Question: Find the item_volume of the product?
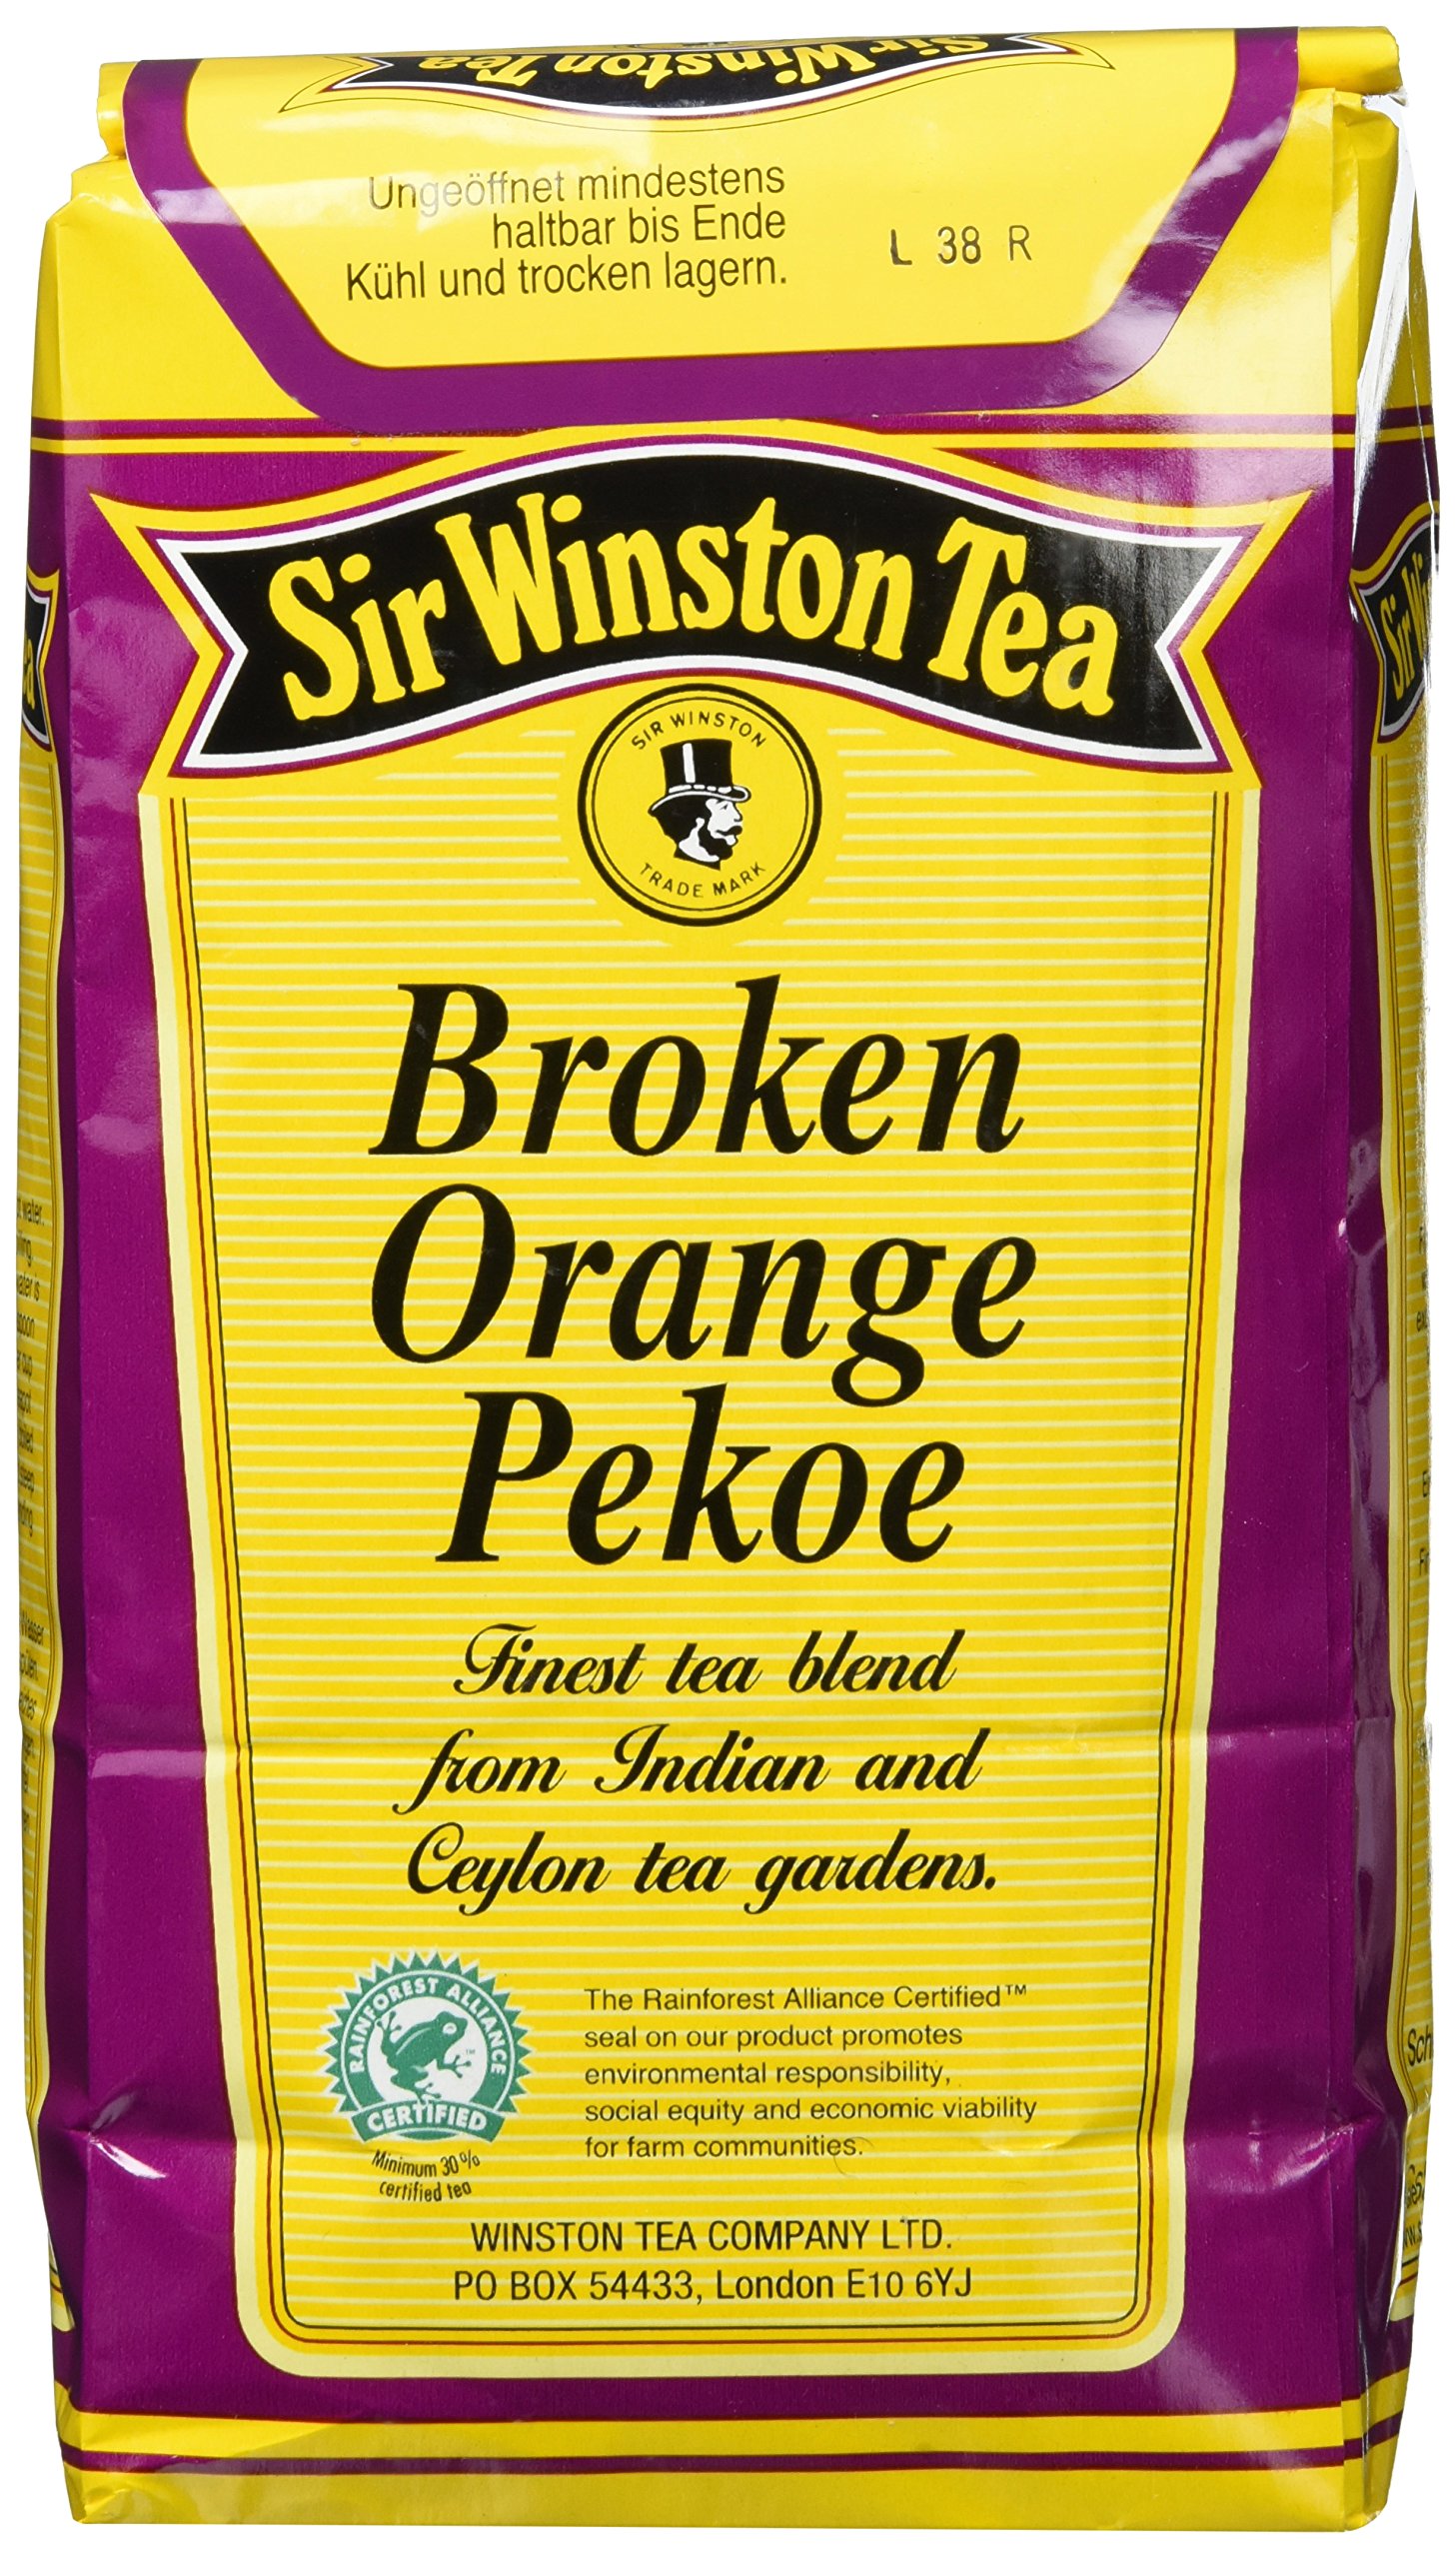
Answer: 38.0 litre